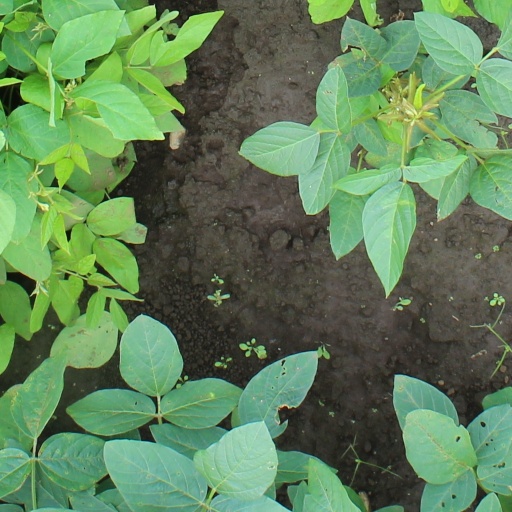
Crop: soybean